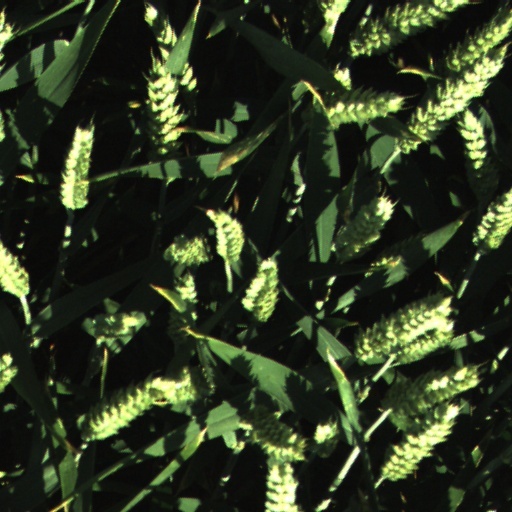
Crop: wheat